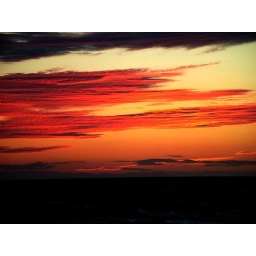
red sky over barrow